Pembrolizumab

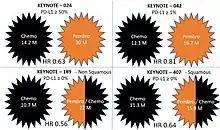
Pembrolizumab (Pembro) use for treatment of Lung cancer in the first line with or without chemotherapy (Chemo). Median overall survival in months (M). Hazard Ratio (HR).

In 2017, the US Food and Drug Administration (FDA) approved pembrolizumab for any unresectable or metastatic solid tumor with certain genetic anomalies (mismatch repair deficiency or microsatellite instability). This was the first time the FDA approved a cancer drug based on tumor genetics rather than tissue type or tumor site; therefore, pembrolizumab is a so-called tissue-agnostic drug.